Culture-historical archaeology

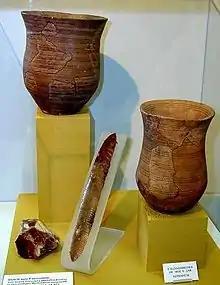
Items from the Neolithic "Beaker culture"; the idea of defining distinct "cultures" according to their material culture was at the core of culture-historical archaeology.

Culture-historical archaeology is an archaeological theory that emphasises defining historical societies into distinct ethnic and cultural groupings according to their material culture.